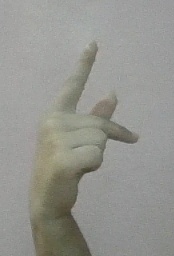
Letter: dha